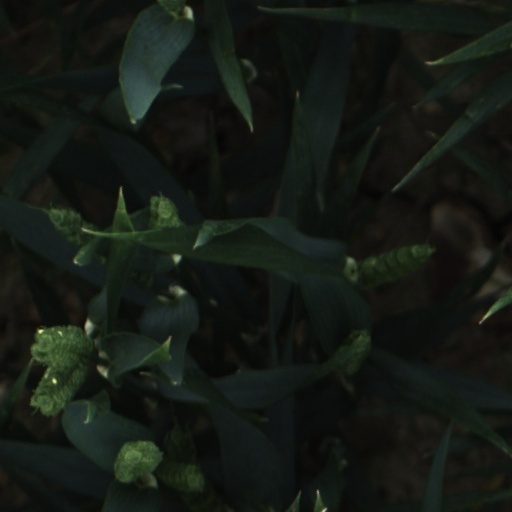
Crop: wheat